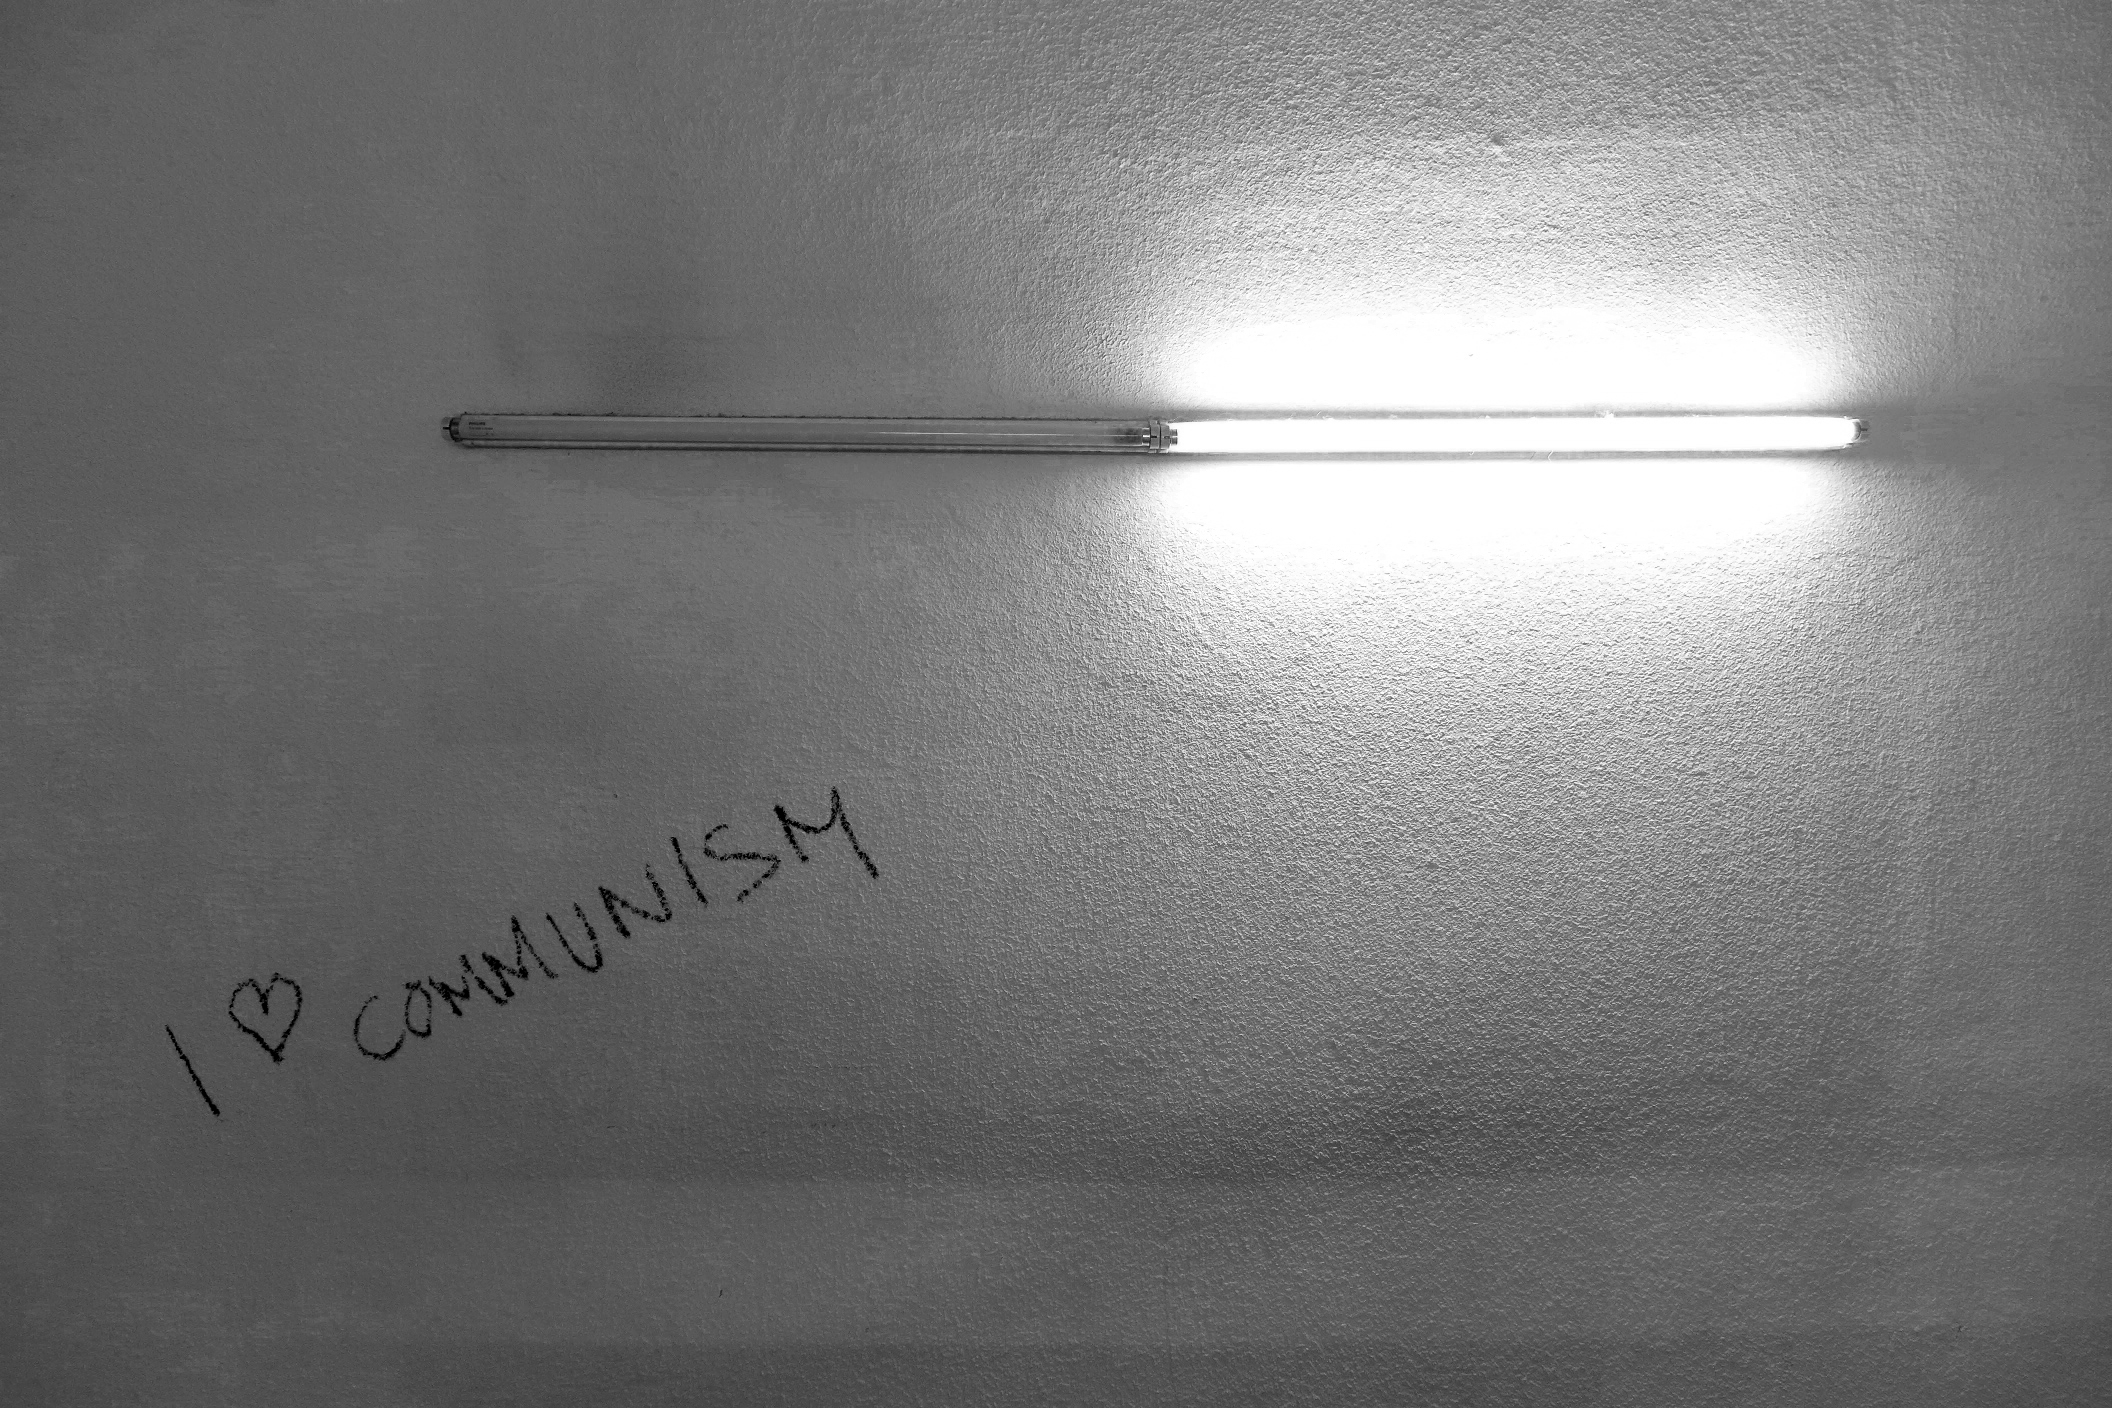
light, black and white, white, texture, wall, line, darkness, black, monochrome, lighting, bw, blackandwhite, blackwhite, sketch, drawing, university, alemania, allemagne, sw, schwarzweiss, schwarzweis, shape, germania, schwarzweissfotografie, universitt, schwarzweisfotografie, universittfrankfurt, afeturm, universityfrankfurt, universityoffrankfurt, afetower, monochrome photography